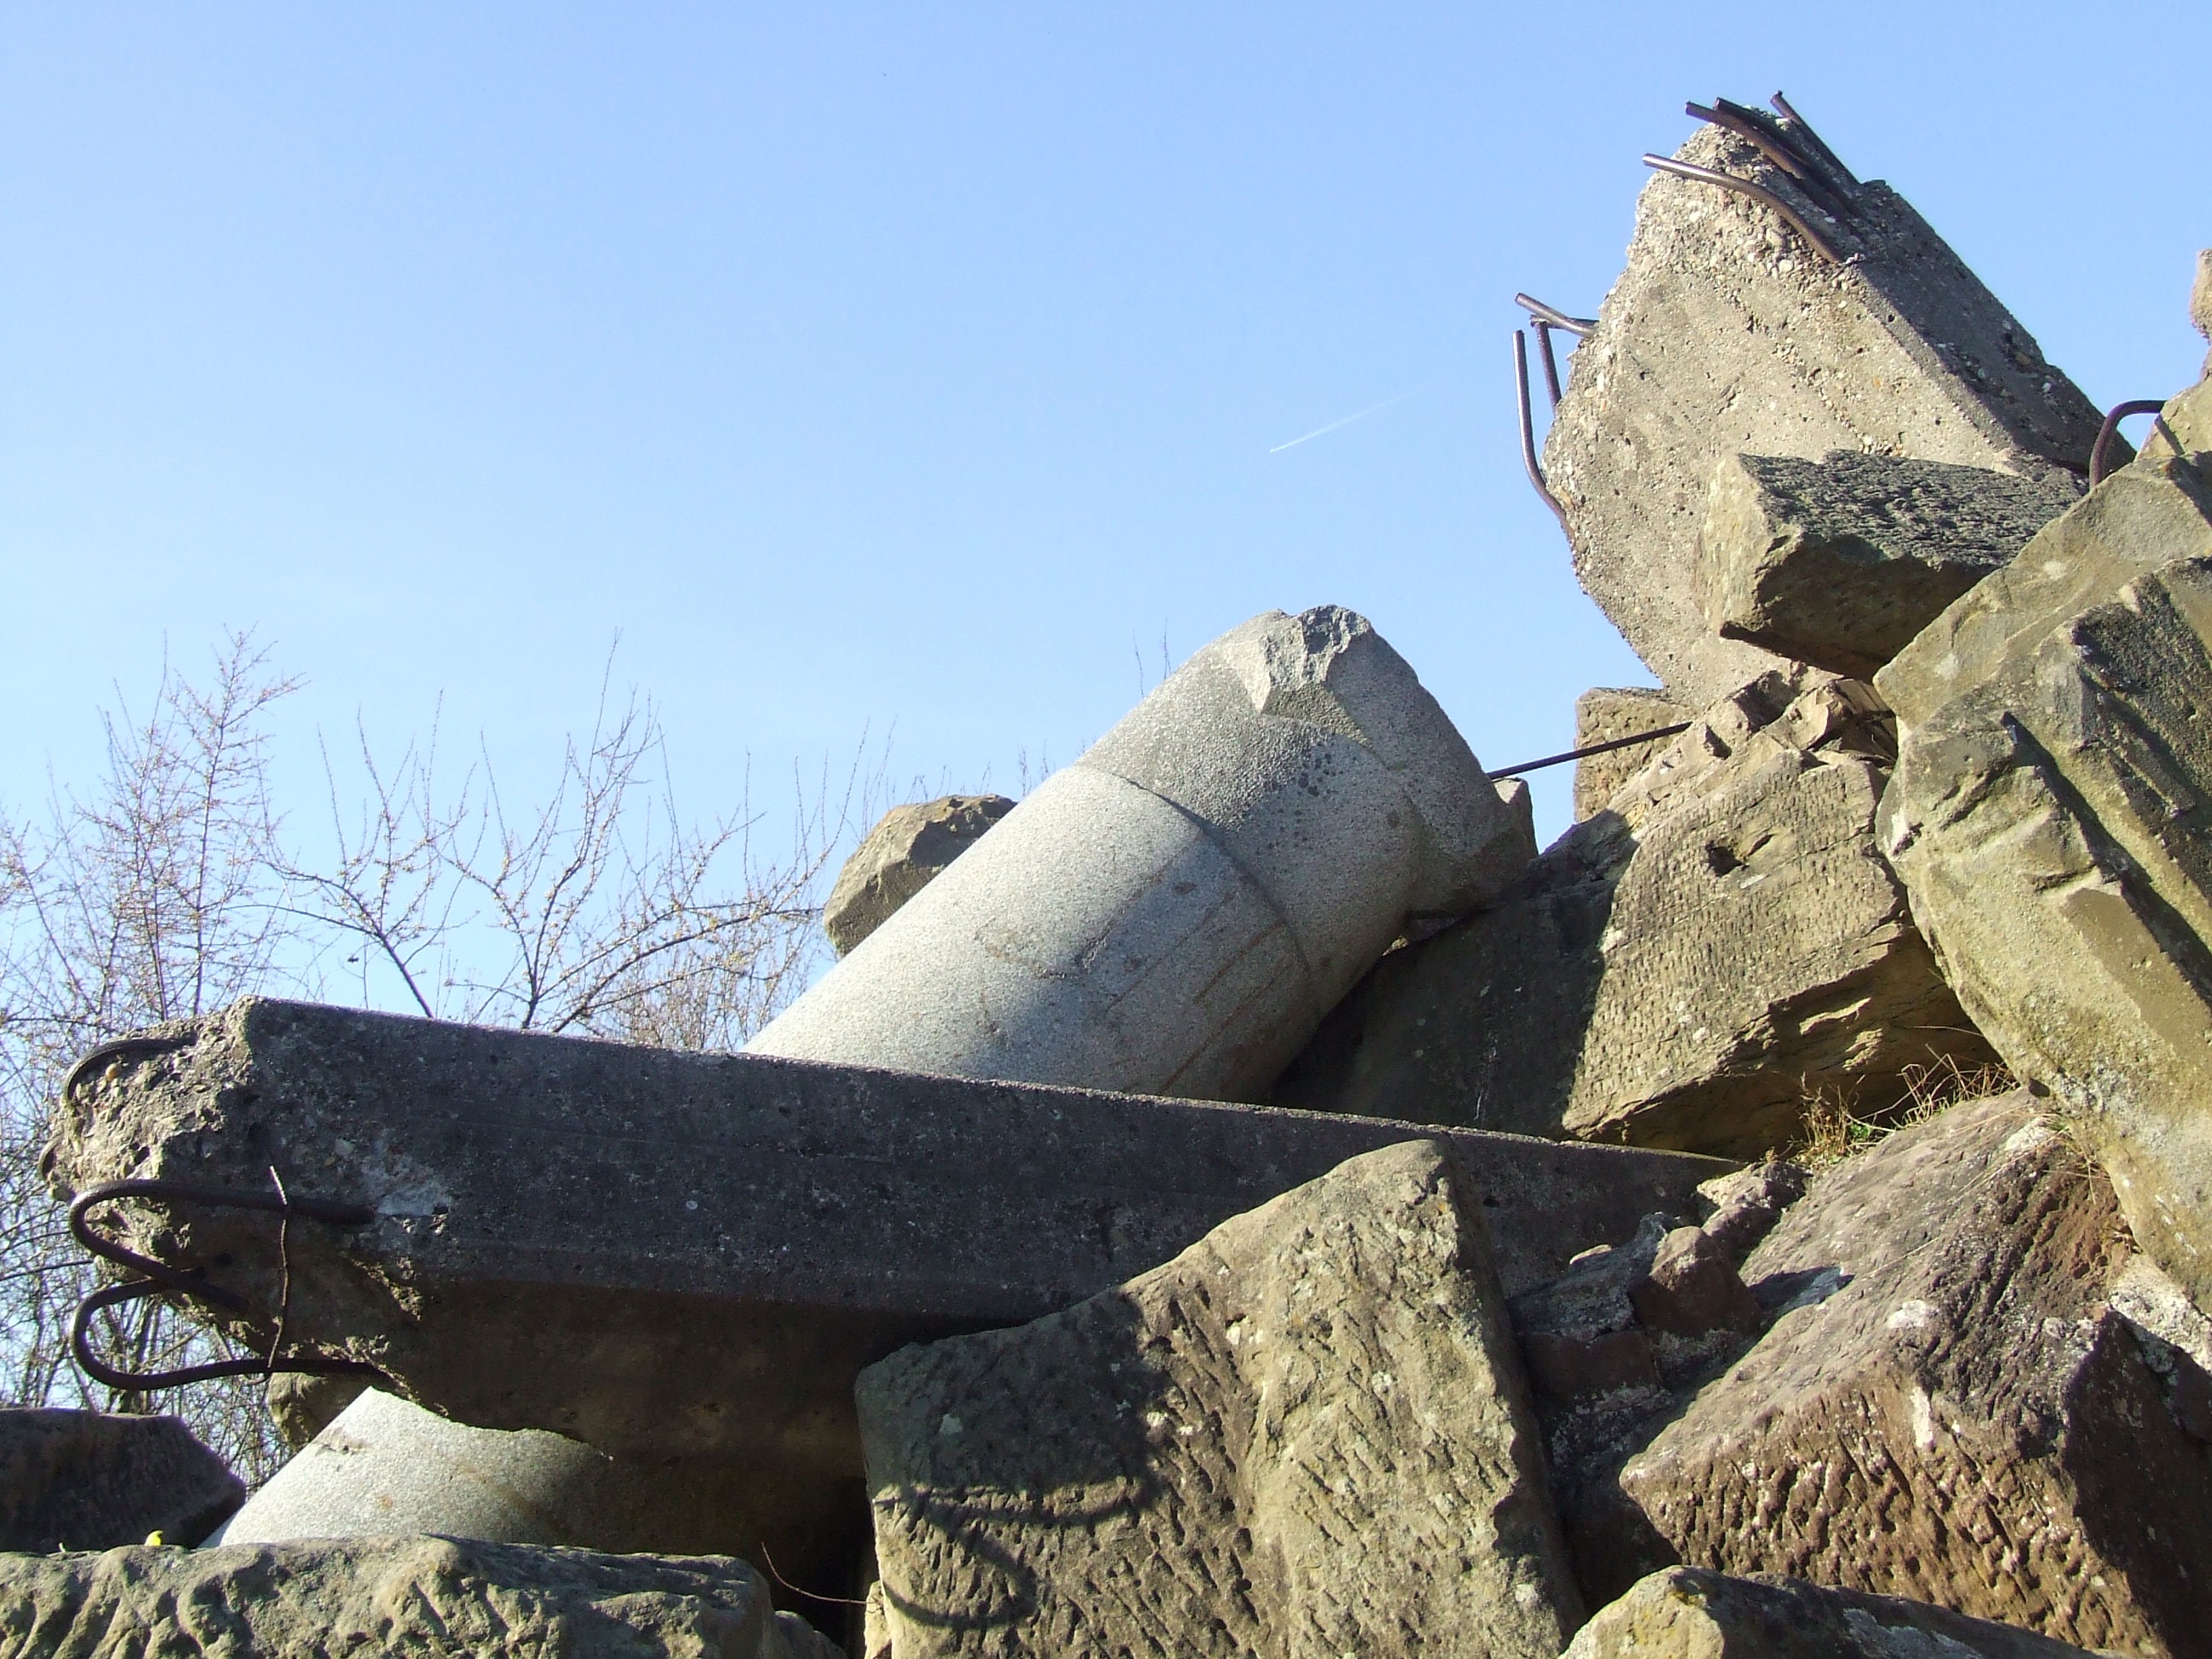
rock, monument, vehicle, material, sculpture, debris, stuttgart, world war ii, ancient history, rubble women, monte scherbelino